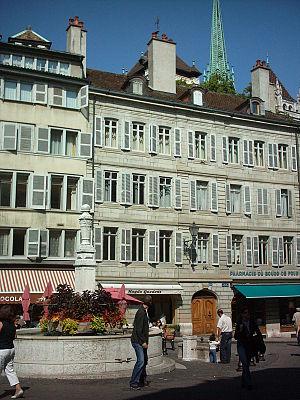
Cité-centre est un terme administratif désignant le centre-ville de Genève.